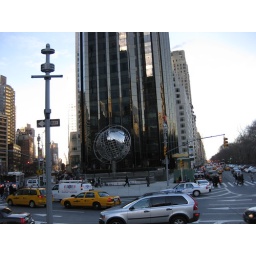
The globe in front of this office building &amp;quot;steers&amp;quot; the aggressive Chi energy of the traffic around the building and away from the building itself.